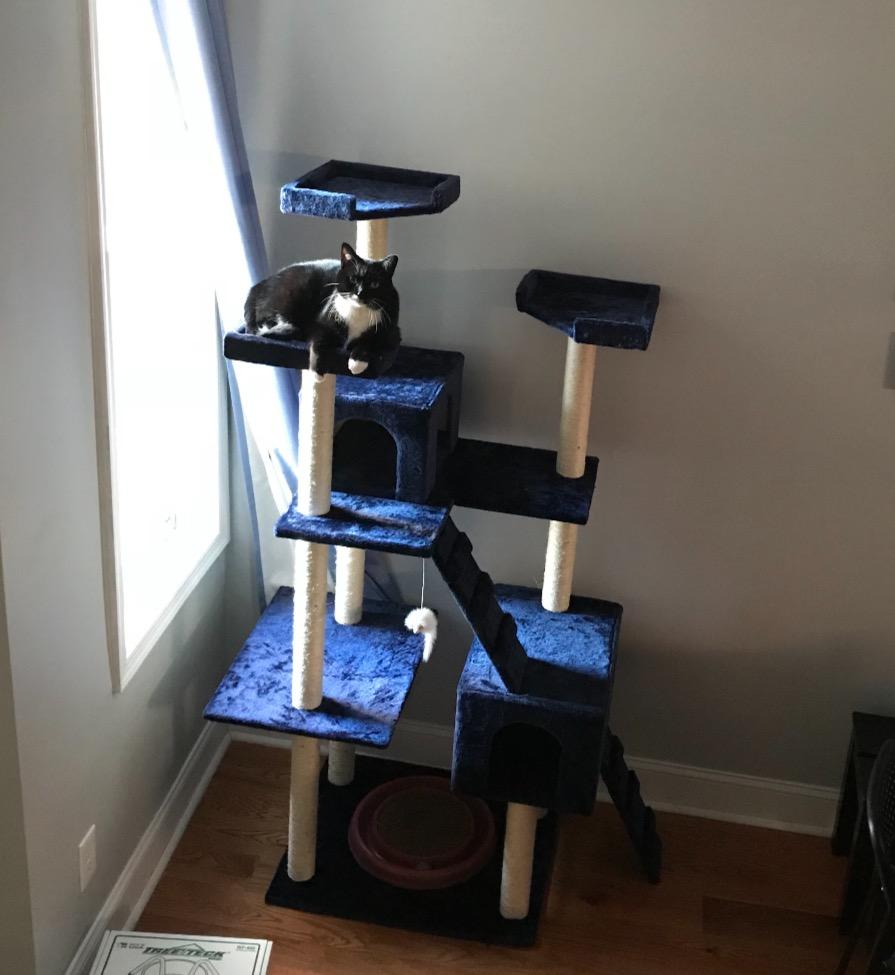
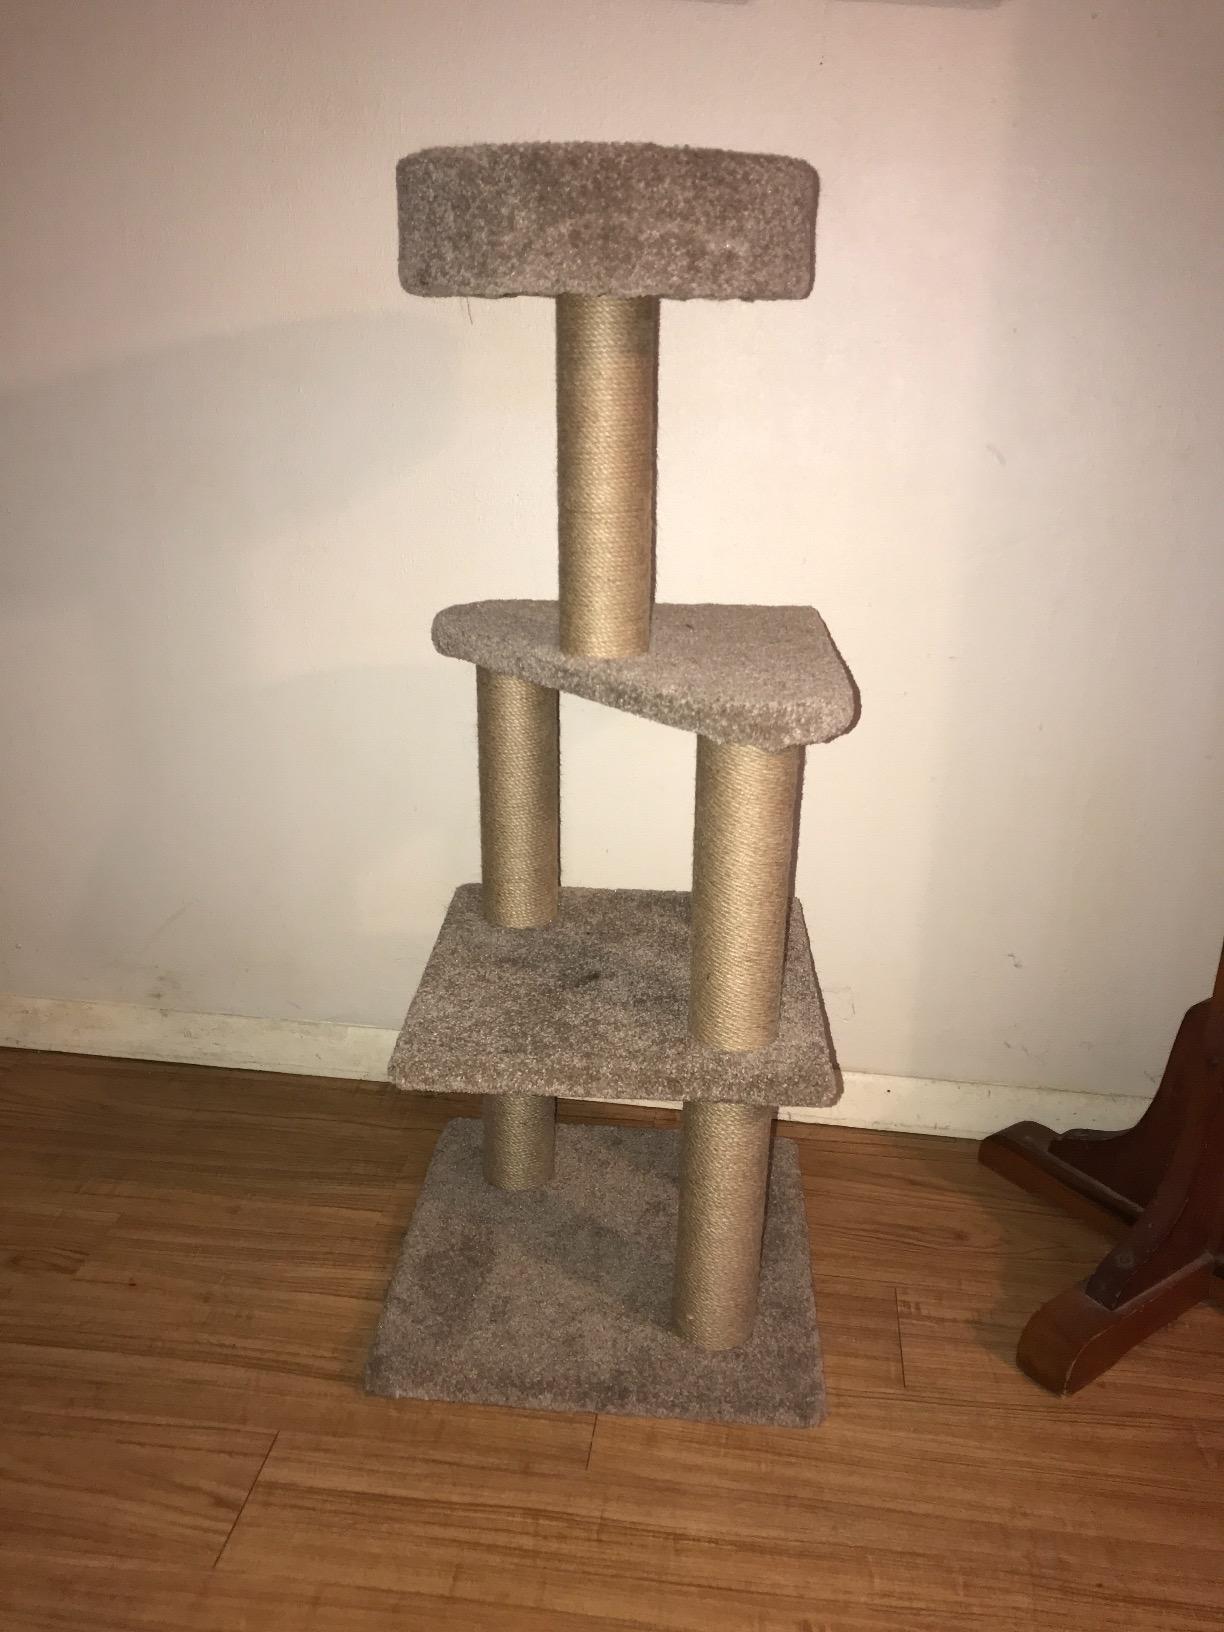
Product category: items_cat tree
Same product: no